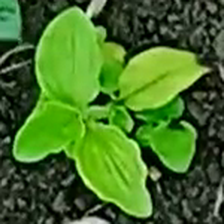
Weed species: Kena_(Commplina_benghalensio)